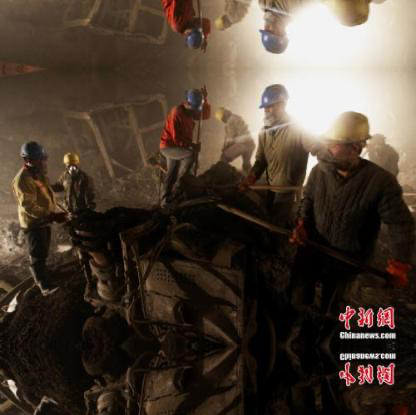
Objects in the image:
label: helmet
label: helmet
label: helmet
label: helmet
label: helmet
label: helmet
label: helmet
label: helmet
label: helmet
label: helmet